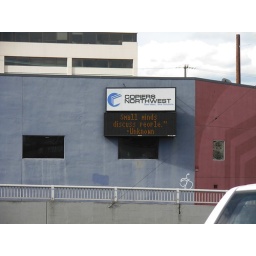
Great minds discuss ideas. Average minds discuss events.Small minds discuss people.- UnknownSeen while sitting at a red light in Seattle, Washington.i081107 1026